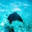
Label: ray